Guitar chord

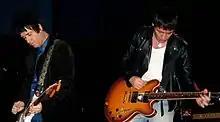
Johnny Marr is known for providing harmony by playing arpeggiated chords.

An A-major I–IV–V7 chord progression A–D–E7 was used by Paul McCartney in the song "3 Legs" on his album "Ram".